Great Mosque of Durrës

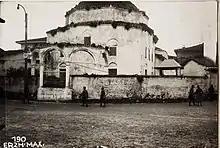
The old Ottoman mosque before 1931

It was built in 1931 under the Kingdomship of King Ahmed Zogu on the site of an older mosque from Ottoman times. By the day of its opening, it was the largest mosque in Albania. The architects were Italian as the result of an Italian-Albanian cooperation. The goal of the architecture of the building was to have influence from Islamic tradition while also incorporating Durrës-style columns. When the mosque was completed, there was a celebration which included many foreign delegations. The mosque was closed in 1967 under the dictatorship of Enver Hoxha and its minaret was torn down. Most other historic mosques of the Ottoman era were destroyed. From now on, the Main mosque was used as a so-called Youth Centre. It was damaged again in 1979 by an earthquake.